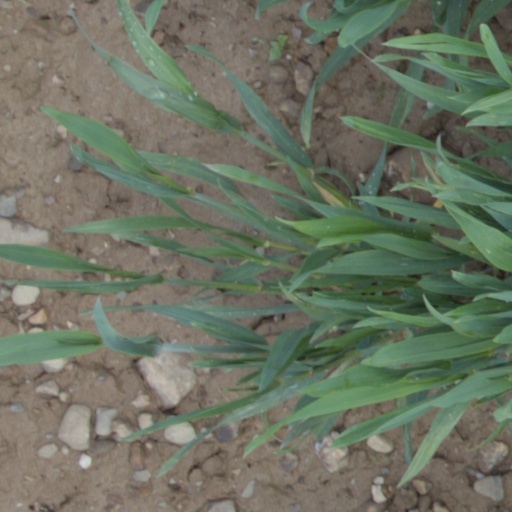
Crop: wheat